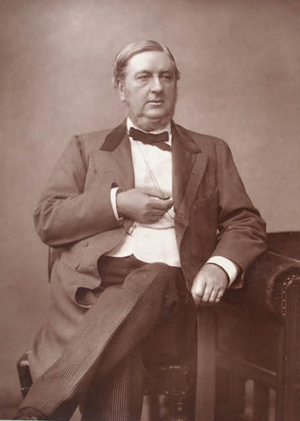
Sir William George Granville Venables Vernon Harcourt, KC est un avocat, journaliste et homme d'État libéral britannique. Il est député de diverses circonscriptions et occupe les postes de ministre de l'Intérieur et chancelier de l'Échiquier sous William Ewart Gladstone avant de devenir chef de l'opposition. Orateur de talent au Parlement, il est parfois considéré comme distant et ne possédant qu'une implication intellectuelle dans ses causes. Il n'a pas suscité beaucoup de réactions émotionnelles dans le public et n'est devenu qu'un leader réticent et désabusé de son parti.